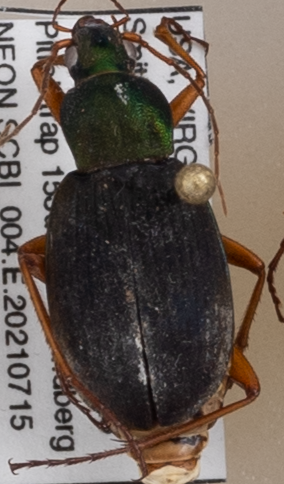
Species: Chlaenius aestivus
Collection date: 2021-07-15 04:00:00
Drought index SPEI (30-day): -0.516
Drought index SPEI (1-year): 0.35
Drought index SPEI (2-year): -0.17